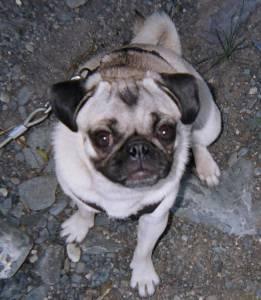
pug